Bologna

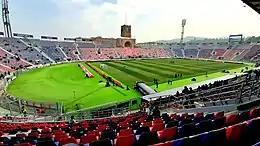
The 32,000-capacity Stadio Renato Dall'Ara is the home of Bologna FC 1909.

The University of Bologna, conventionally said to have been founded in 1088 by glossators Irnerius and Pepo, is the oldest university in continuous operation, and the first university in the sense of a higher-learning and degree-awarding institute, as the word "universitas" was coined at its foundation, as well as one of the leading academic institutions in Italy and Europe. It was an important centre of European intellectual life during the Middle Ages, attracting scholars from Italy and throughout Europe. The Studium, as it was originally known, began as a loosely organized teaching system with each master collecting fees from students on an individual basis. The location of the early University was thus spread throughout the city, with various colleges being founded to support students of a specific nationality.